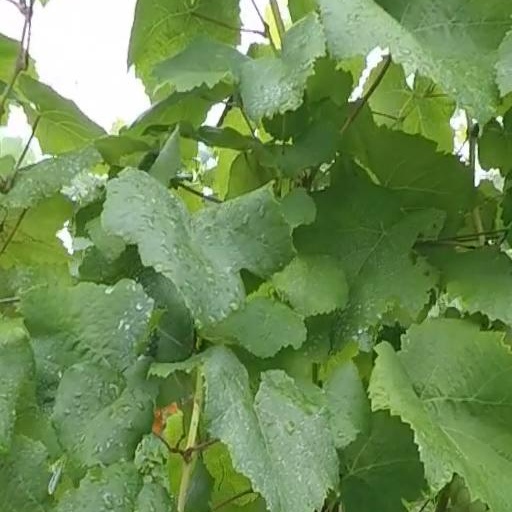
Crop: grape